Diplobune

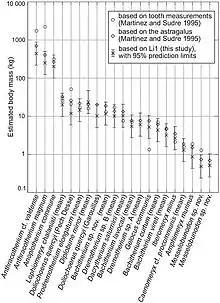
Estimated body masses (kg) of Palaeogene artiodactyls based on recalculated trochlear widths (Li1) in comparison to estimates from Martinez and Sudre (1995)

Maeva J. Orliac et al. suggested in 2017 that the mean body mass of "D. minor" based on five astragali from Itardies that belong to the species is . Based on a slightly deformed but complete cranium specimen UM ITD 43, which measures , the estimated body mass is . The mean of the two body mass estimates is . In 2022, Weppe determined based on a body mass formula that "D. secundaria", while not as massive as "A. commune" in weight, was a large herbivore that weighed approximately .